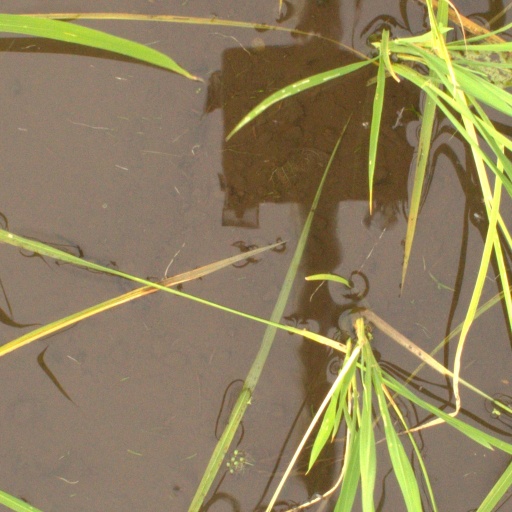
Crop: rice